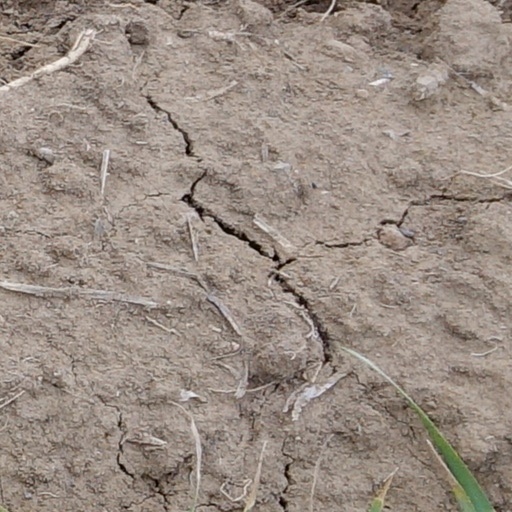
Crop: wheat